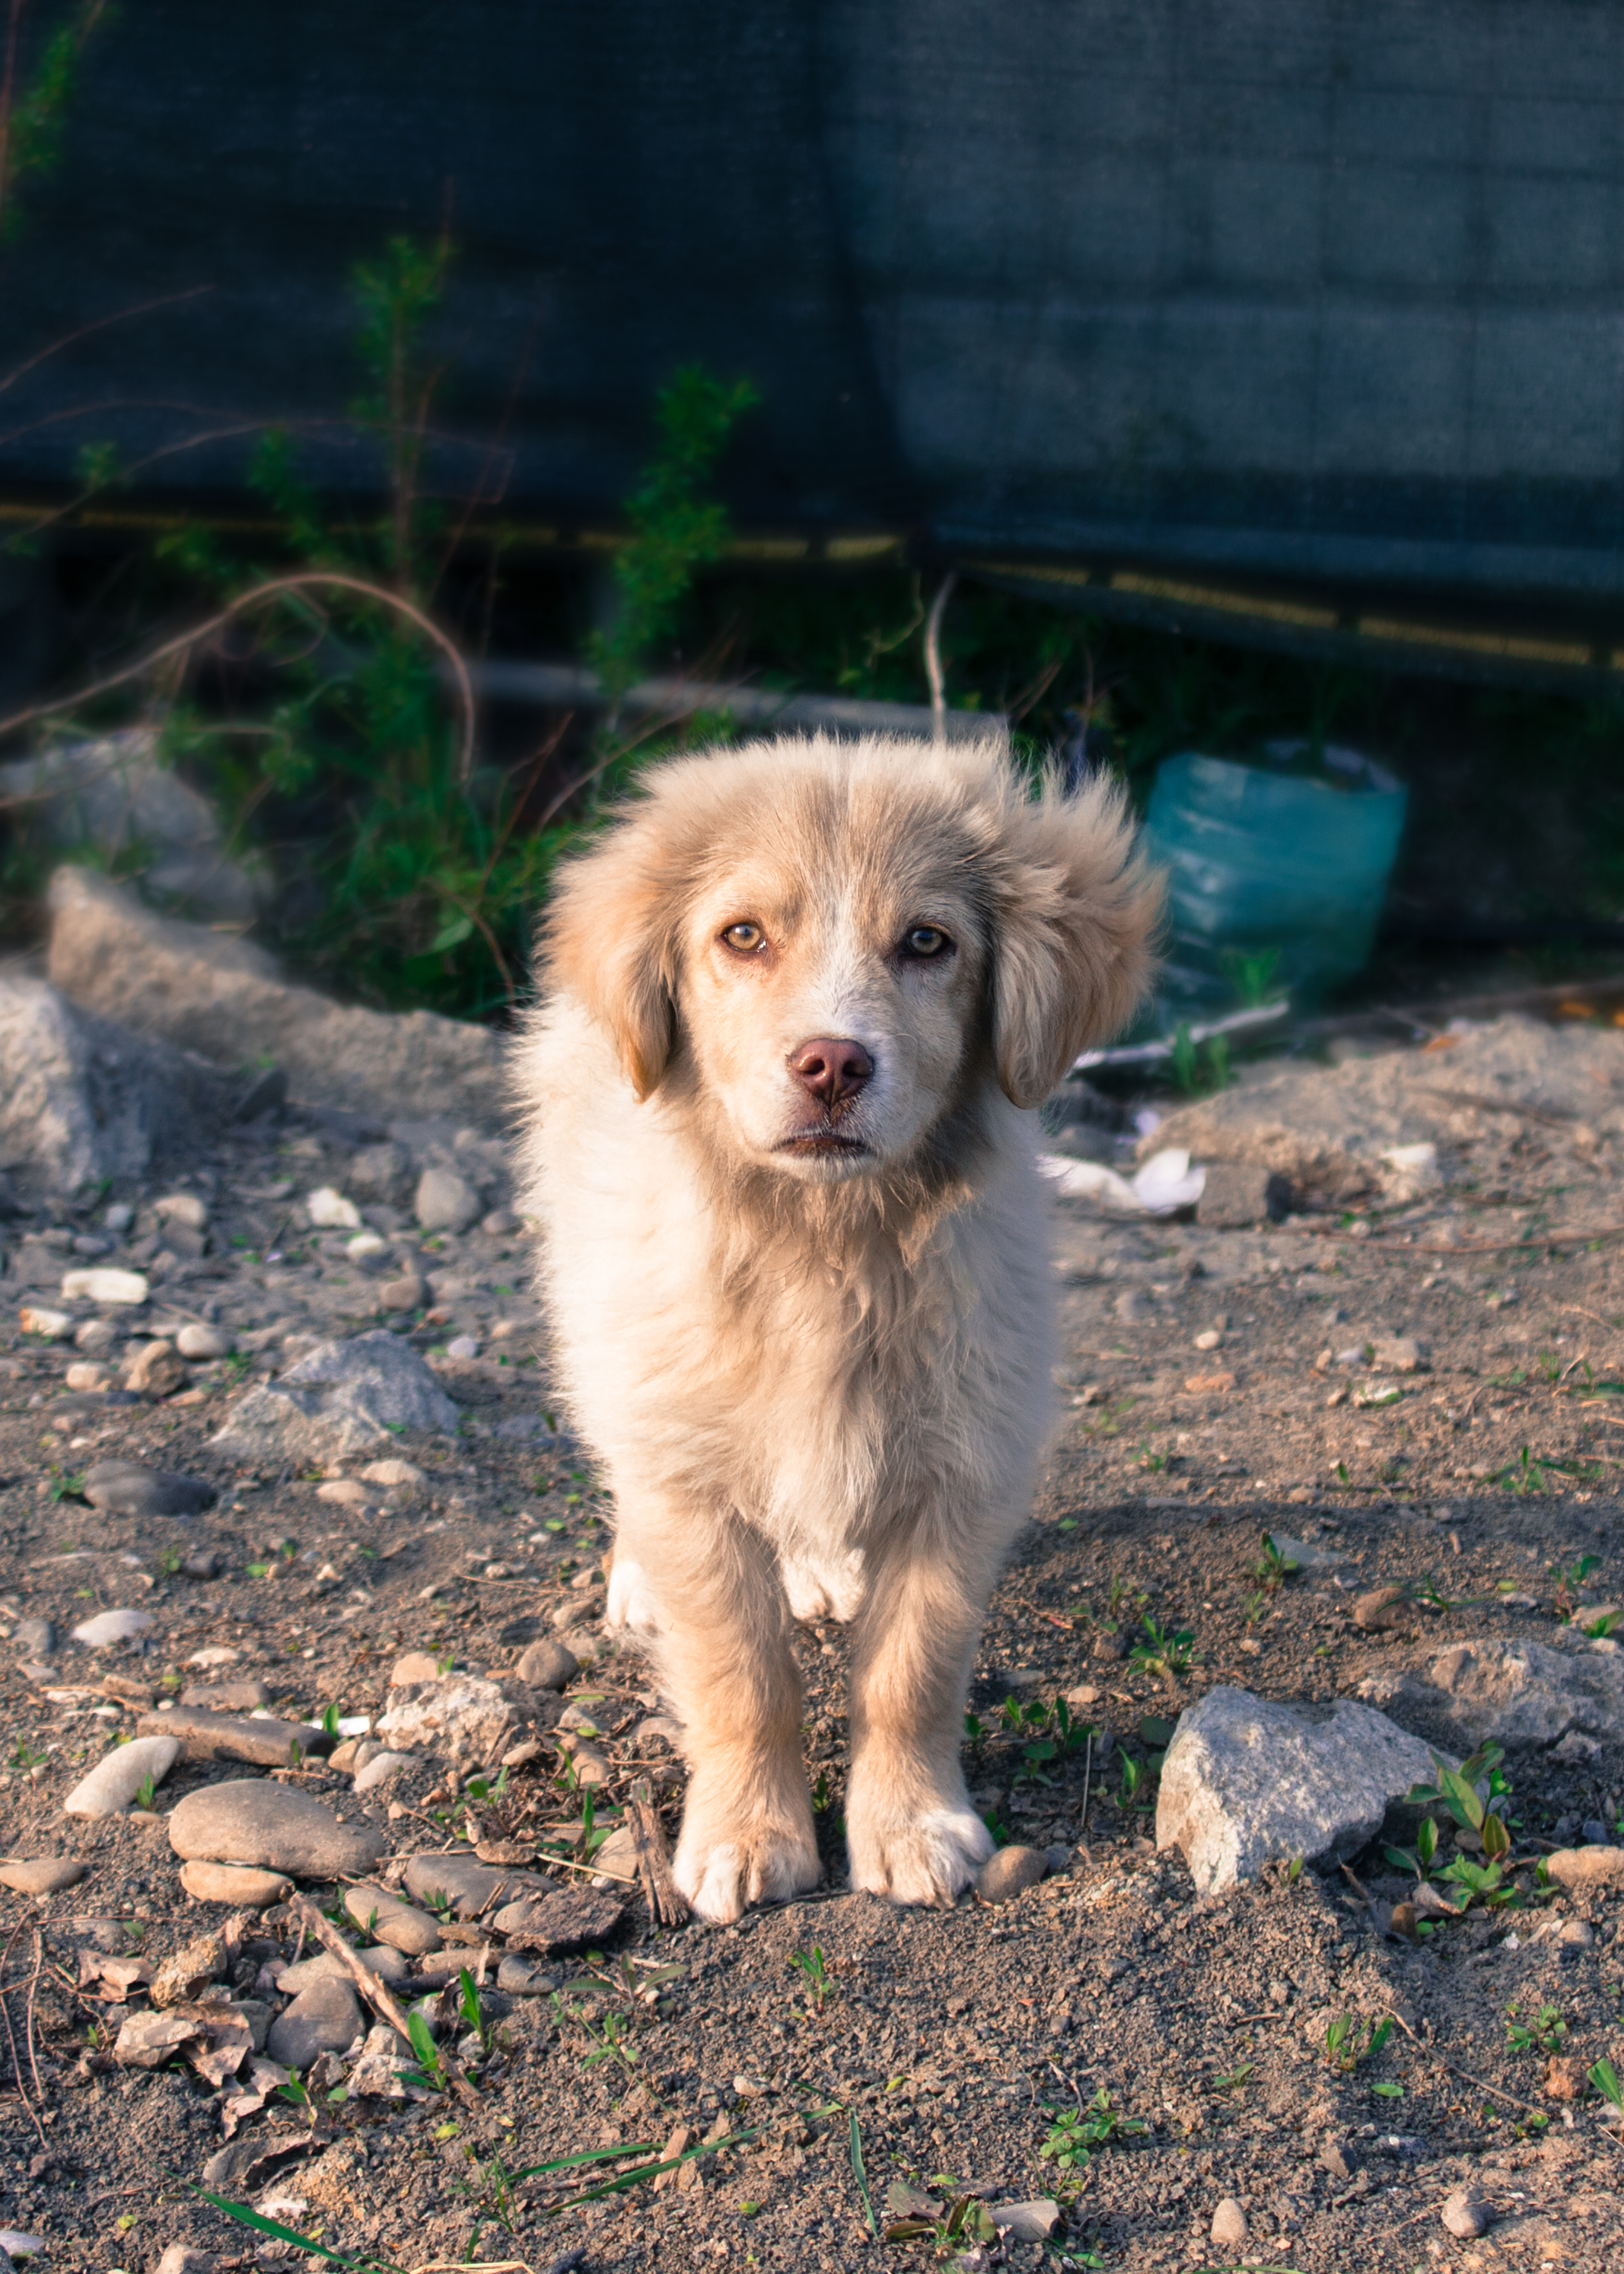
puppy, dog, animal, cute, pet, mammal, vertebrate, dog breed, havanese, dog like mammal, dog breed group, dog crossbreeds, tibetan spaniel